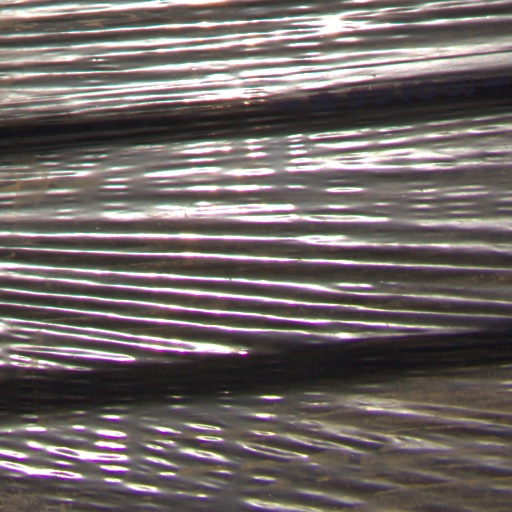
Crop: Jerusalem artichoke